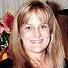
Age: 37